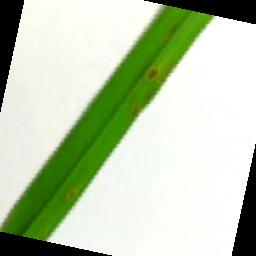
Label: Rice___Brown_Spot